Lena Sundström

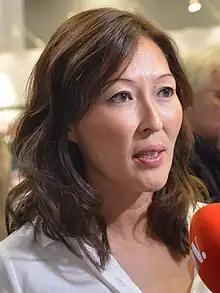
Lena Sundström in 2015.

Lena Amalia Kyoung Ran Sundström (born 8 March 1972) is a Swedish journalist and author. She writes news chronicles and writes for Swedish daily newspaper "Dagens Nyheter". She has also had her own column at "Aftonbladet" newspaper, "Metro" newspaper's Swedish editions, "Mersmak" and "Dagens Arbete".